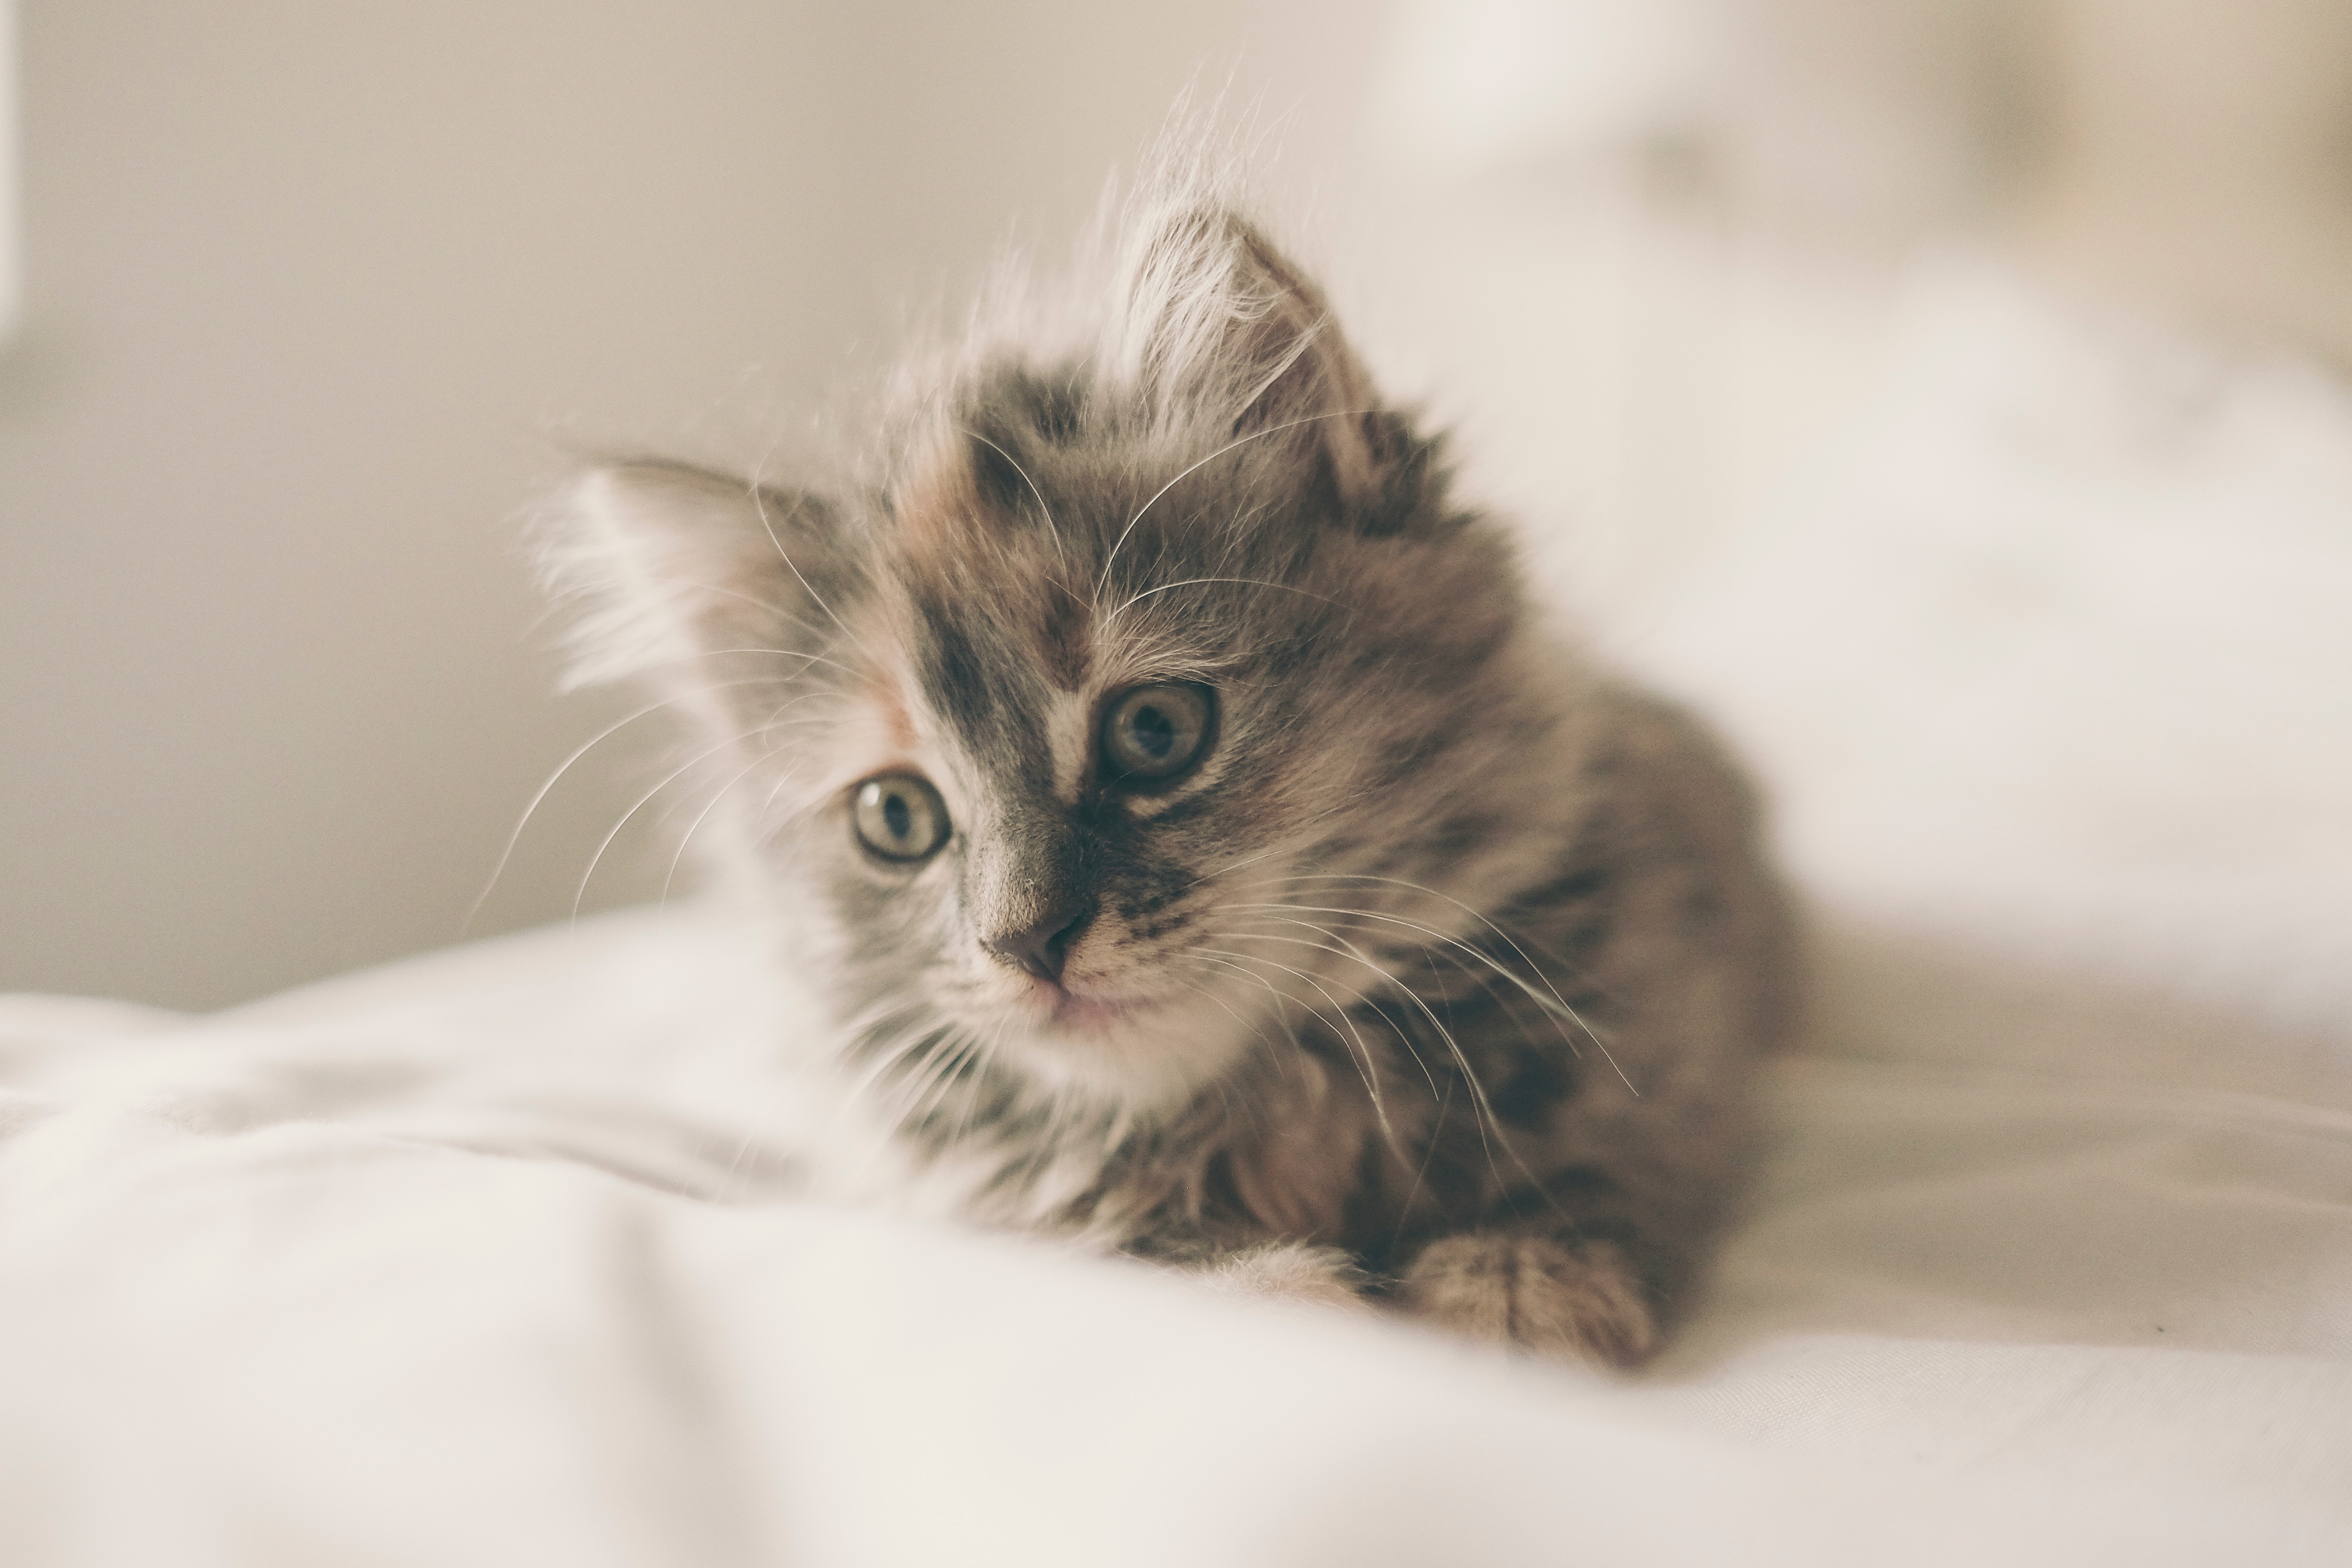
Label: cat